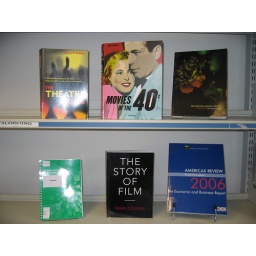
Move your mouse over each book cover and click on the link to search the library catalogue.